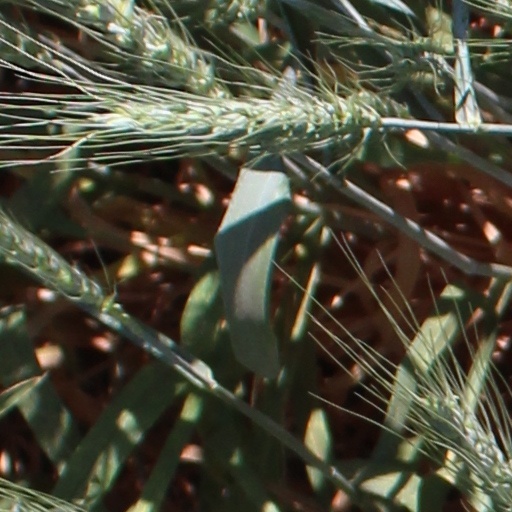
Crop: wheat